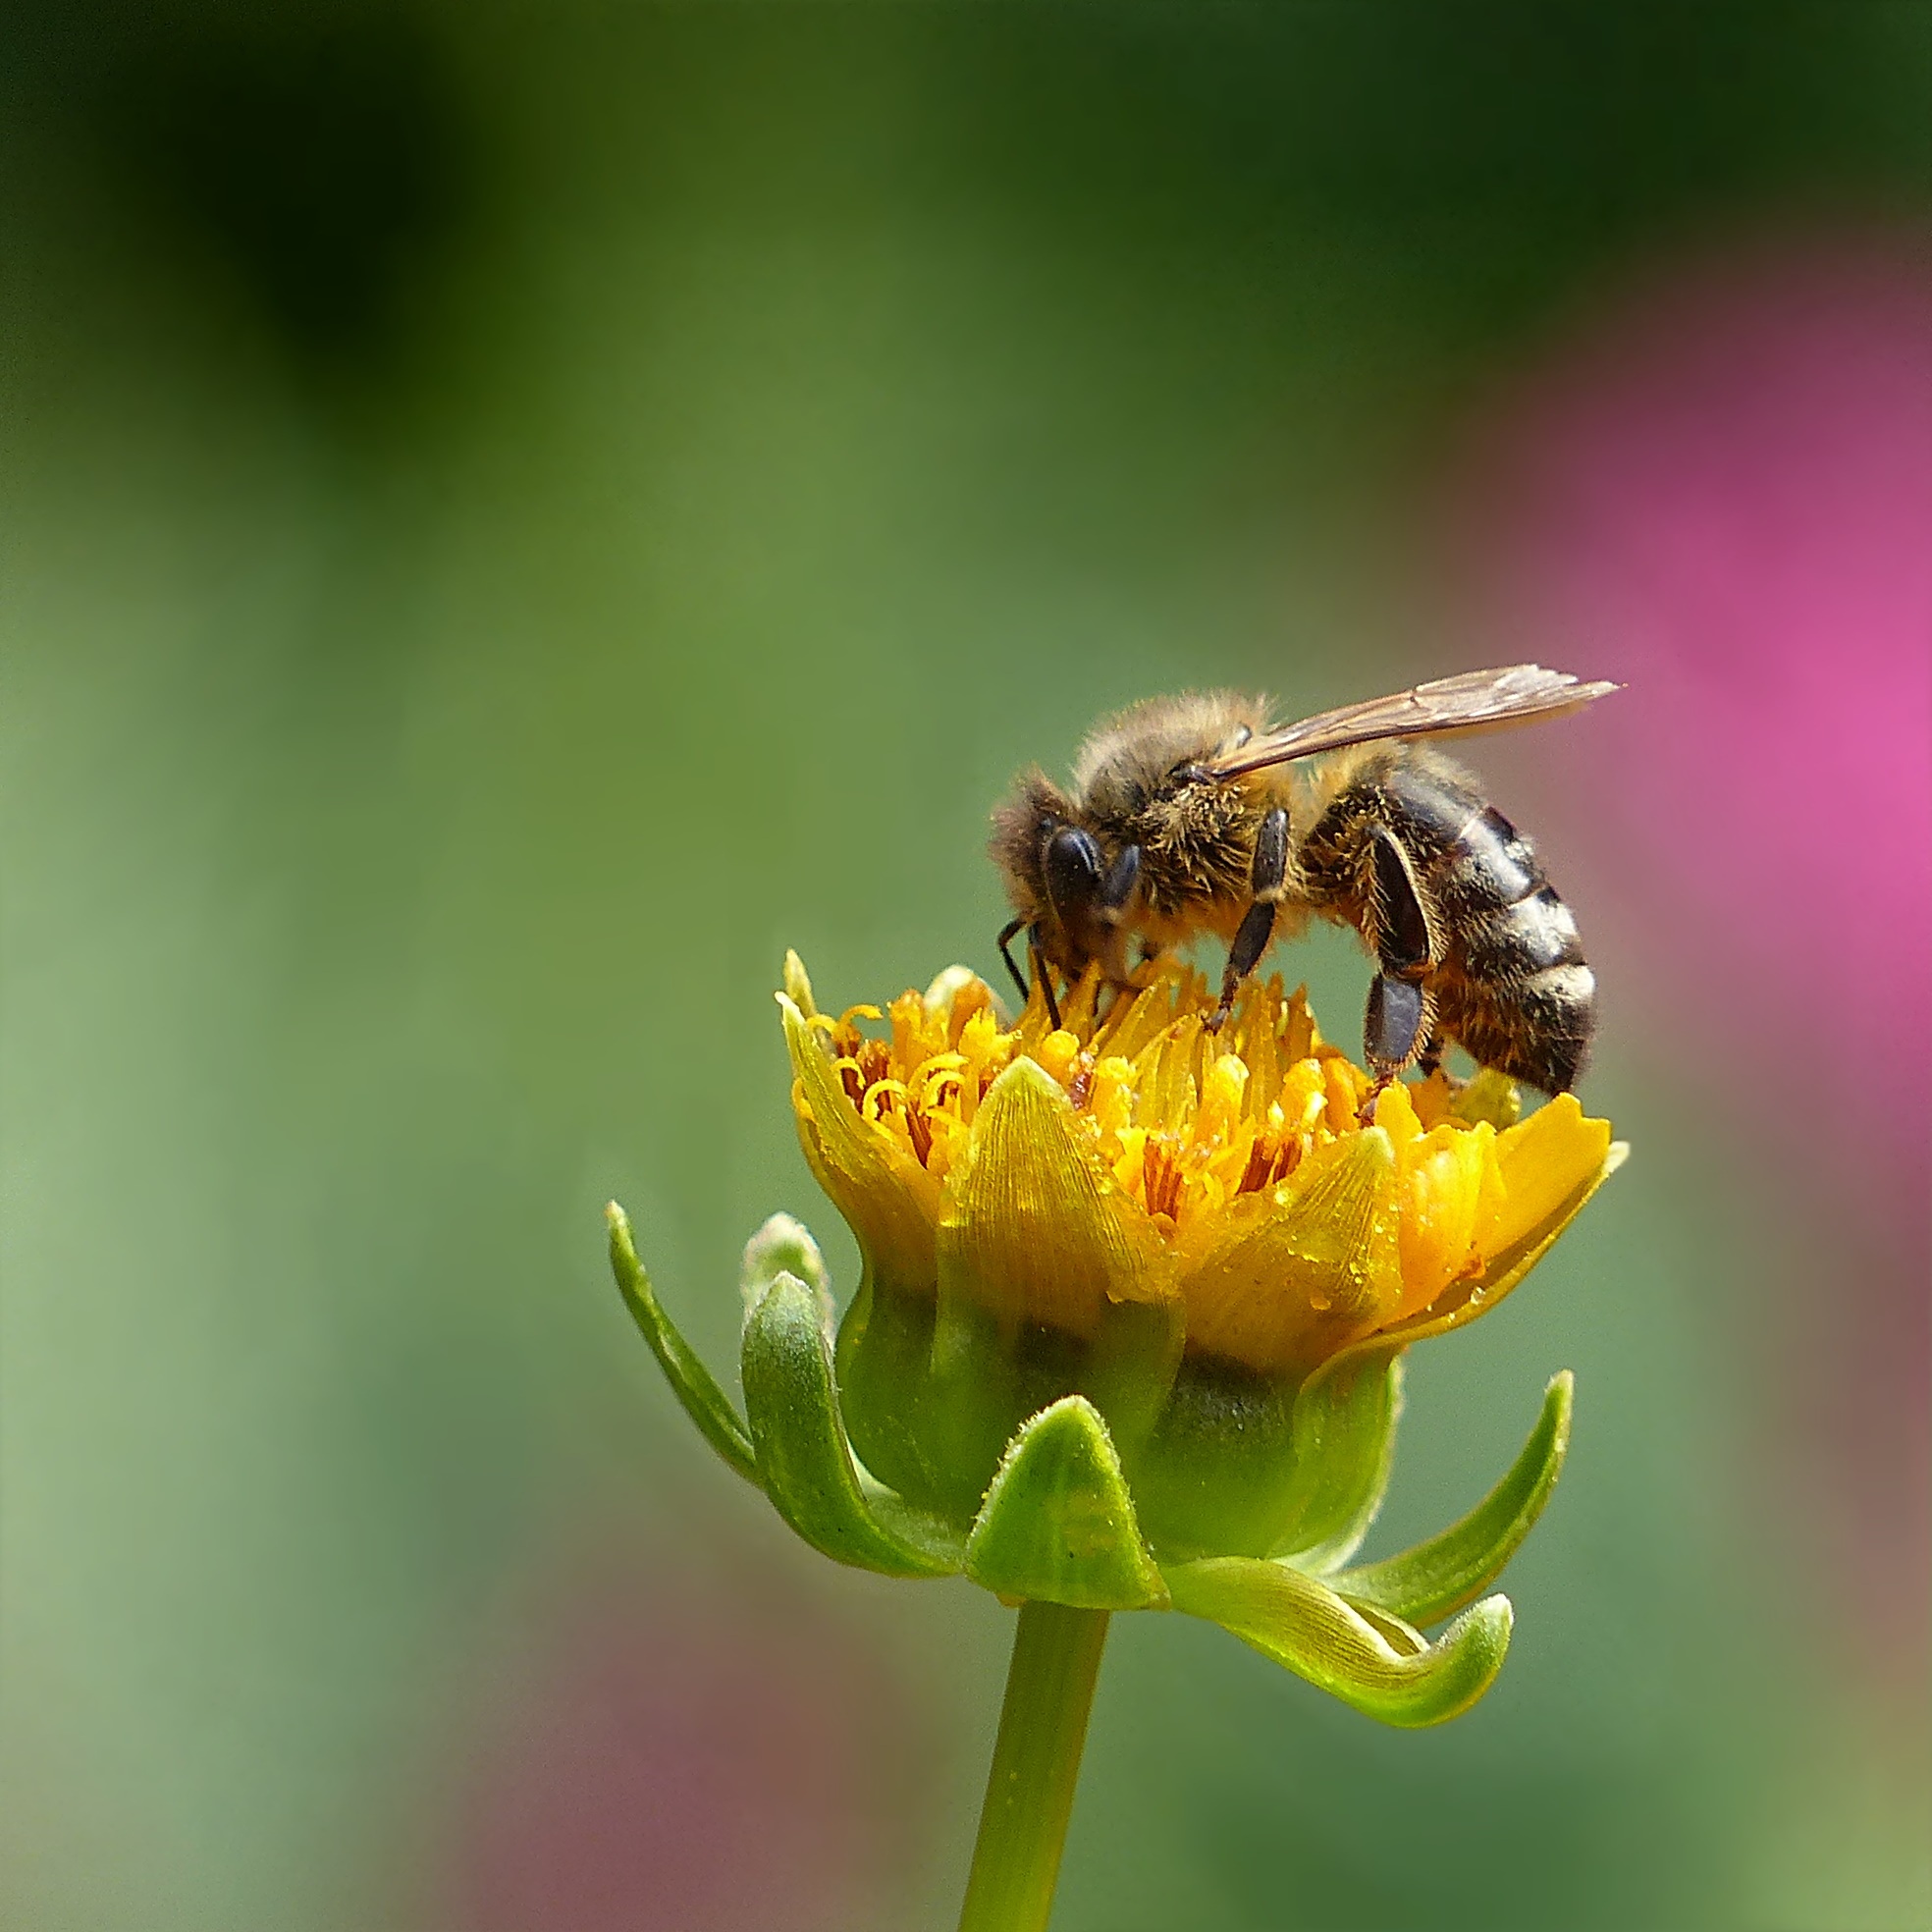
nature, photography, flower, petal, animal, summer, pollen, insect, yellow, flora, fauna, invertebrate, close up, bee, bumblebee, foraging, nectar, macro photography, honey bee, plant stem, membrane winged insect